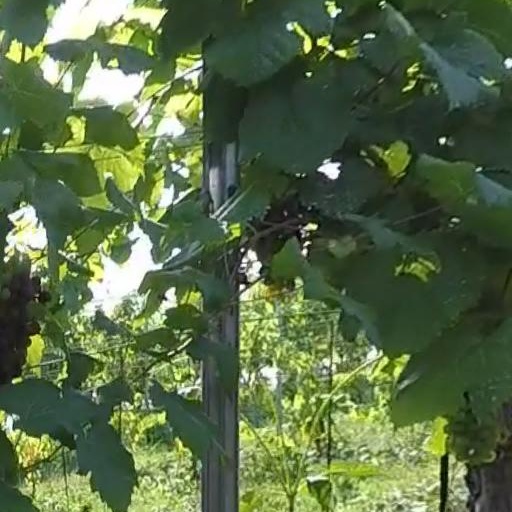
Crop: grape